2010 Yeonpyeongdo bombardment

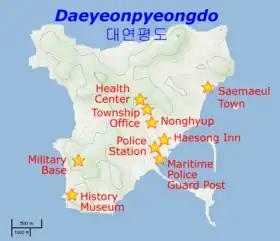
Locations hit by the North Korean shelling of Daeyeonpyeong.

The South Korean government called the attack a "clear armed provocation." It suspended interchanges with the North, cancelling inter-Korean Red Cross talks and banning visits to the jointly operated Kaesong Industrial Region.